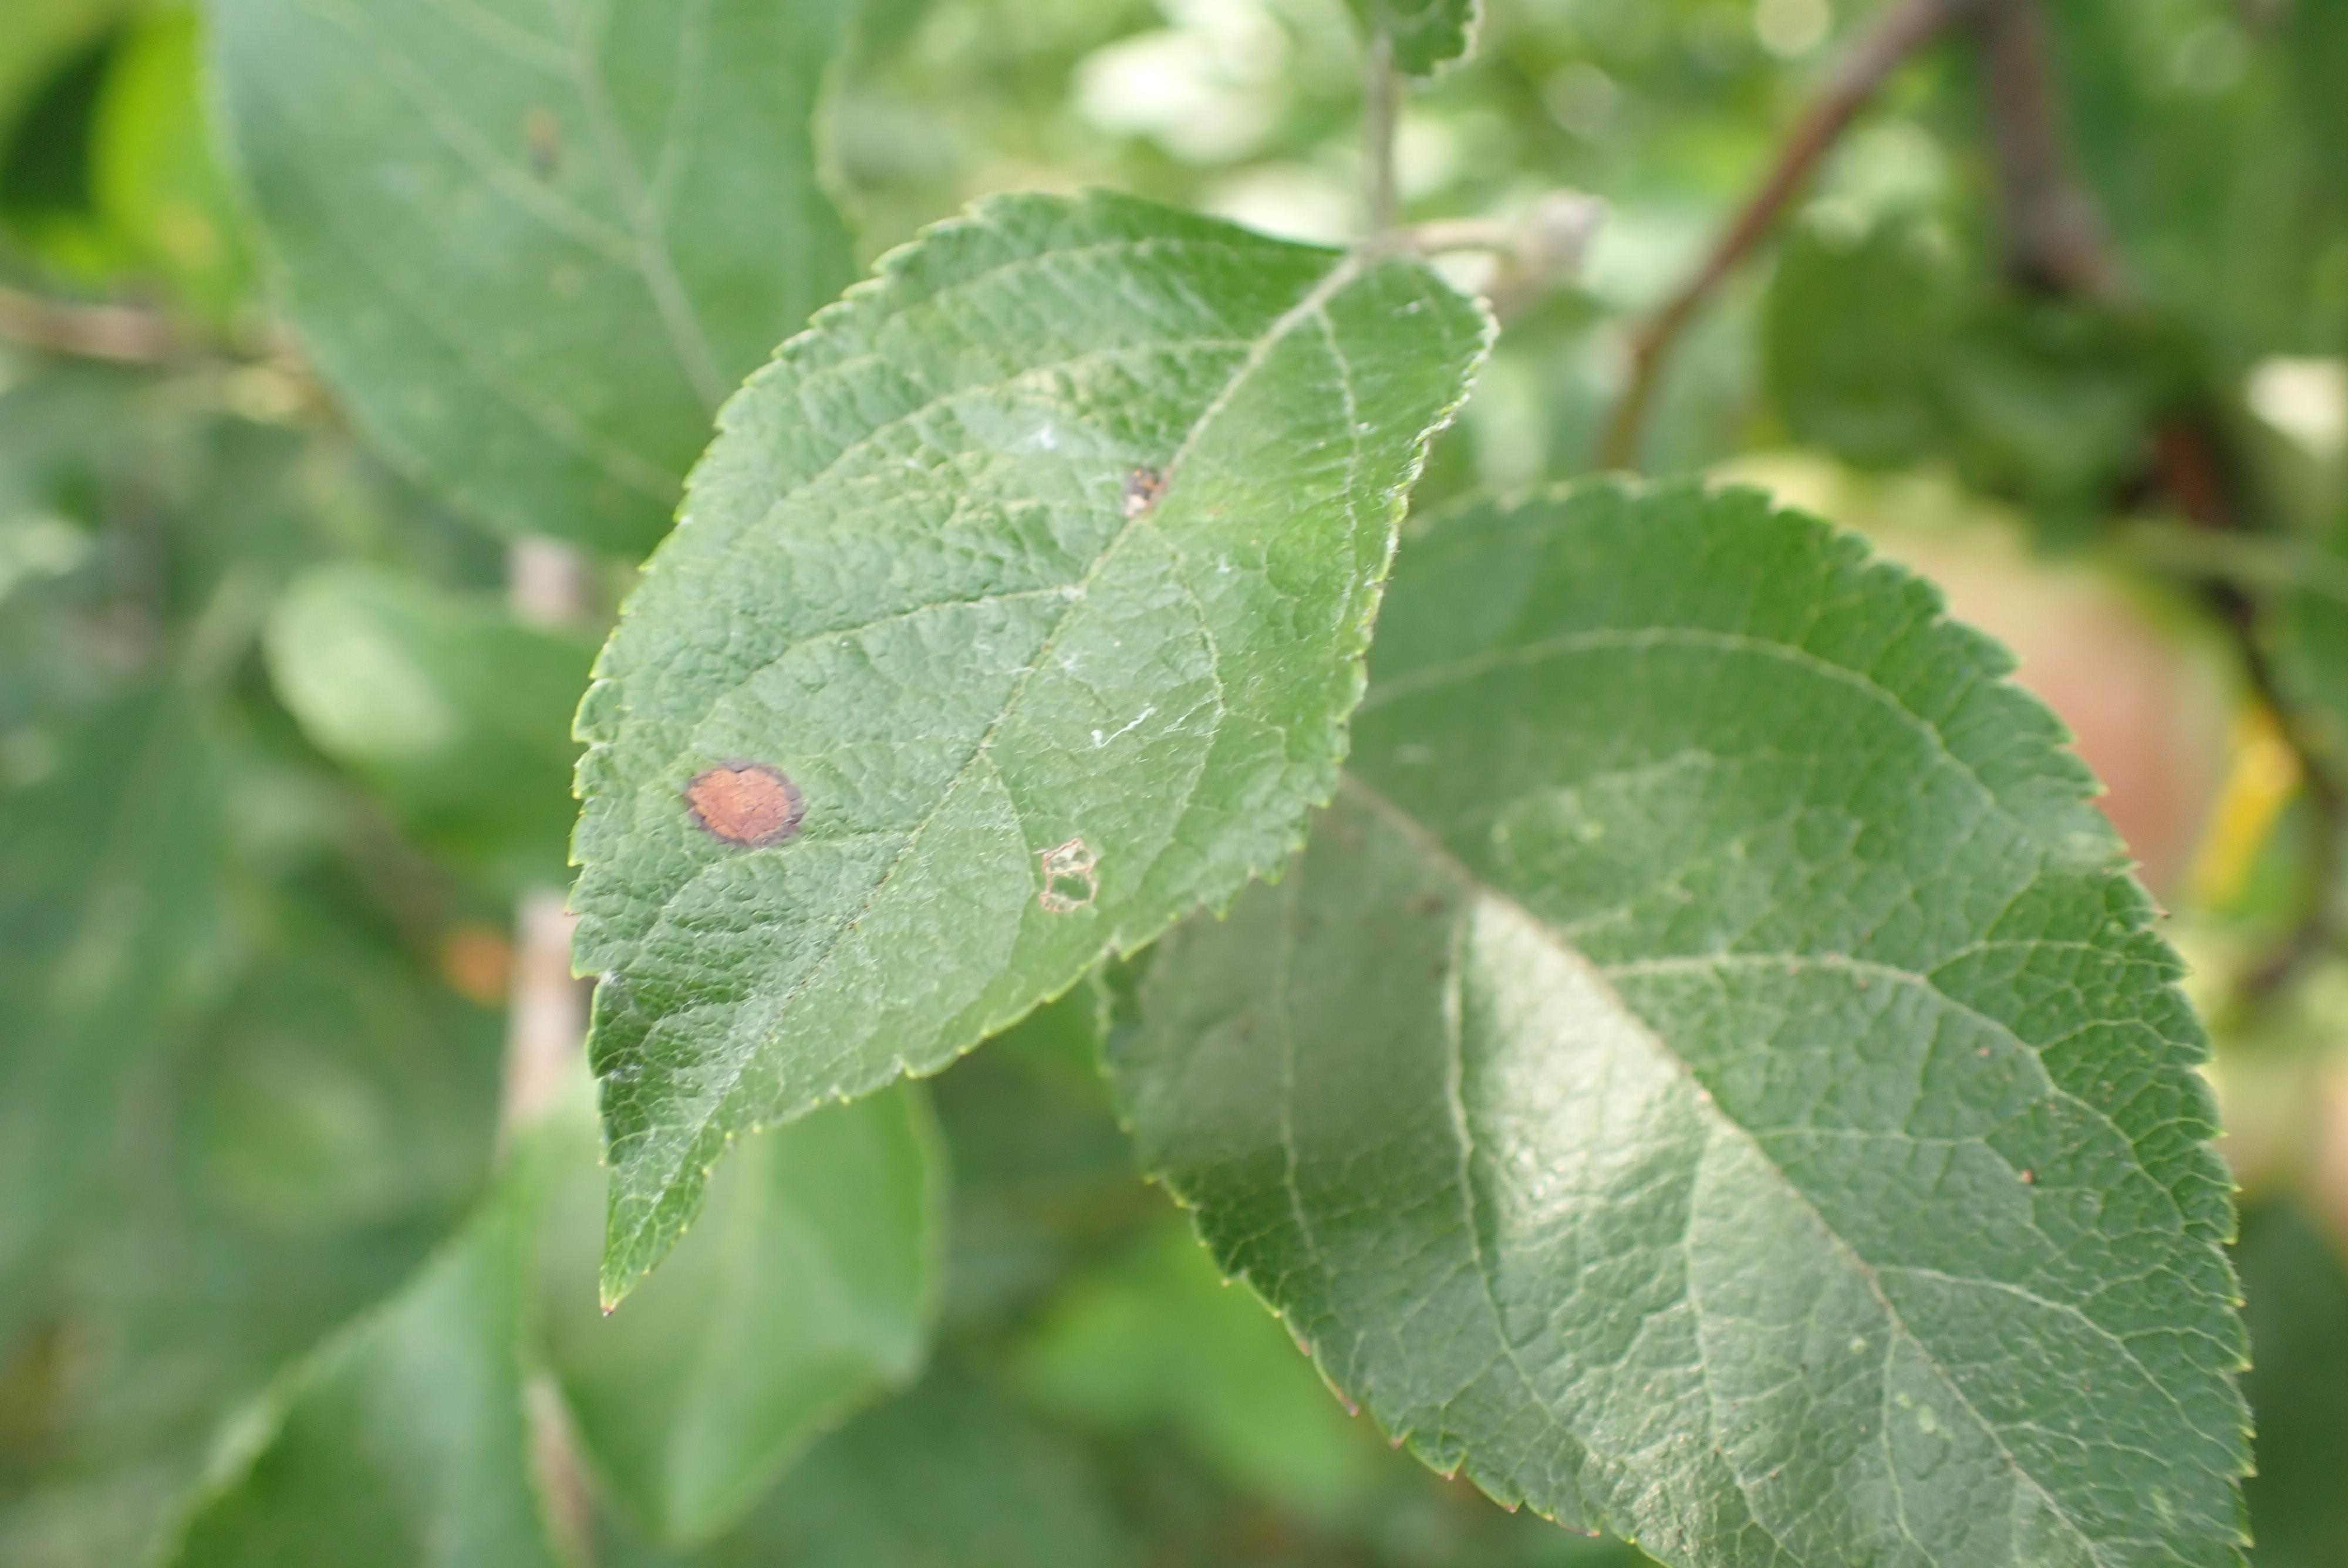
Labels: frog_eye_leaf_spot